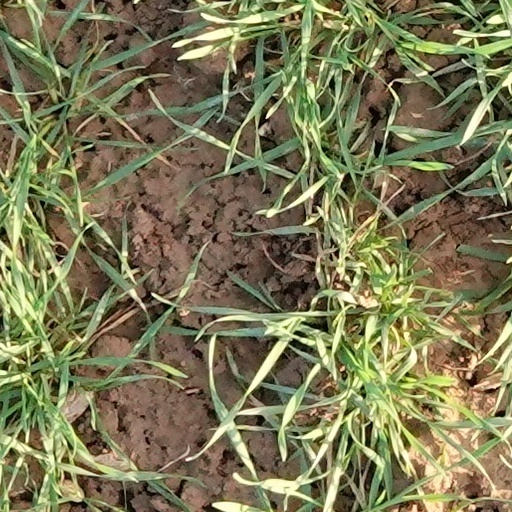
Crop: wheat